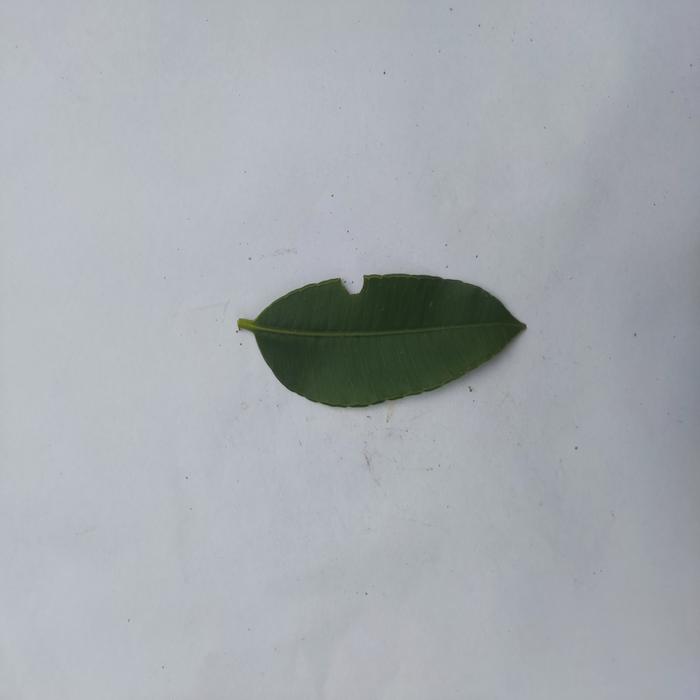
Crop: Hog Plum
Leaf condition: Heathy_Leaf